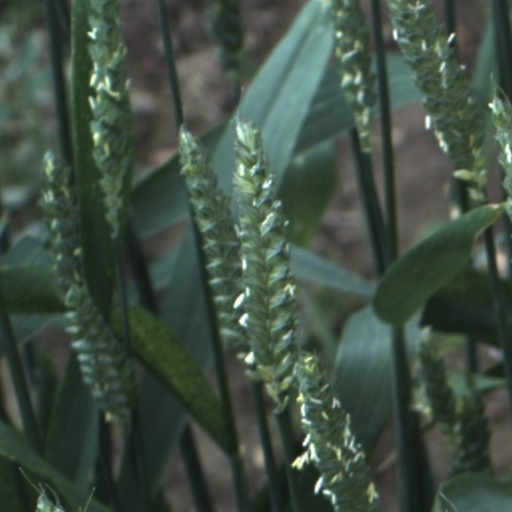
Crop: wheat